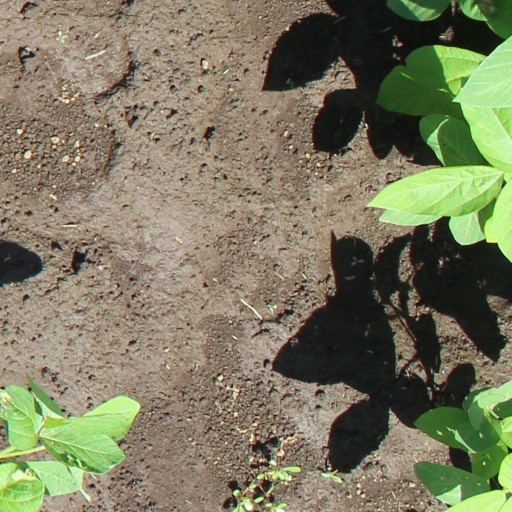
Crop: soybean